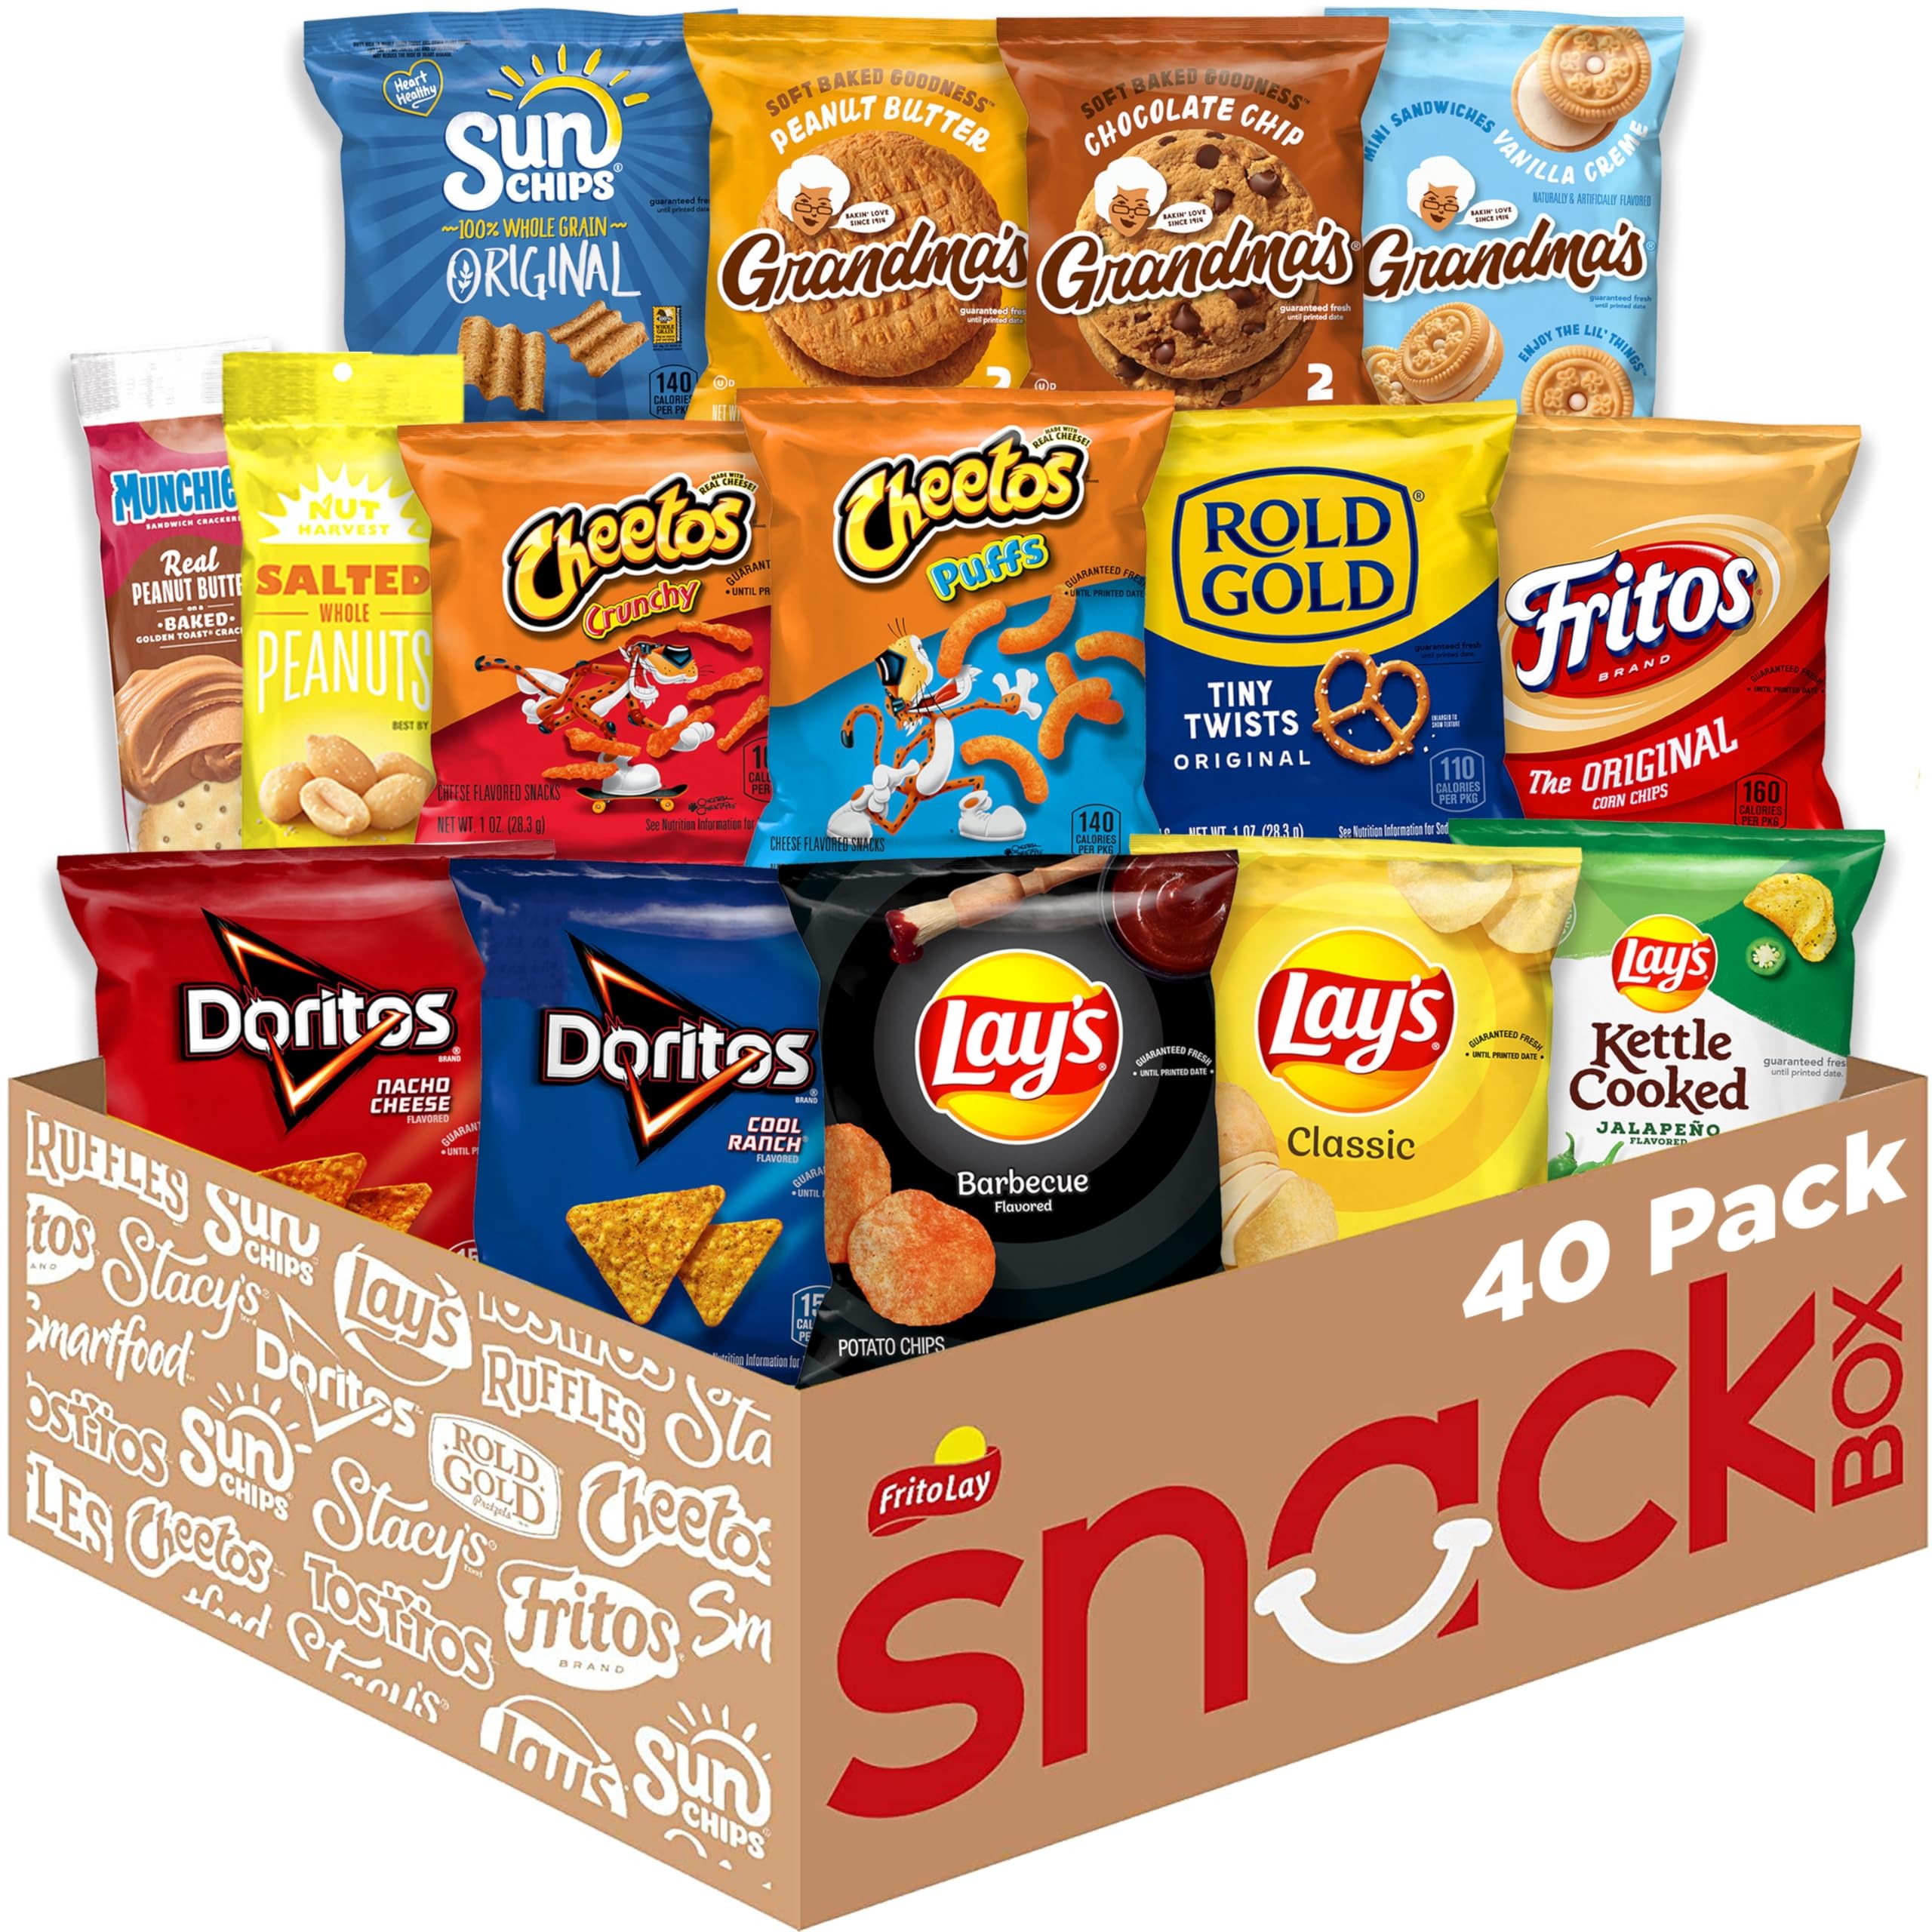
Item Name: Classic Snack Care Package
Bullet Point 1: 40 count of Your favorite Frito Lay snacks Perfect for any snacking occasion and great as a care Package for a loved one
Bullet Point 2: Delight the taste buds of friends, family and co workers with 40 of their favorite Frito lay snacks
Bullet Point 3: The Ultimate snack care Package provides a variety of salty and Sweet flavors, cookies, crackers, chips, popcorn, nuts and pretzels
Bullet Point 4: Conveniently wrapped in individual servings so that you can eat on the go or share with friends and family
Bullet Point 5: Perfect as a care Package for college bound students, military personnel, Kids away at camp, office co workers and much more
Value: 40.0
Unit: Count

Price: 28